Bird nest

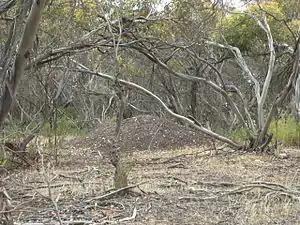

Burying eggs as a form of incubation reaches its zenith with the Australasian megapodes. Several megapode species construct enormous "mound" nests made of soil, branches, sticks, twigs and leaves, and lay their eggs within the rotting mass. The heat generated by these mounds, which are in effect giant compost heaps, warms and incubates the eggs. The nest heat results from the respiration of thermophilic fungi and other microorganisms. The size of some of these mounds can be truly staggering; several of the largest—which contain more than of material, and probably weigh more than 50 tons (45,000 kg)—were initially thought to be Aboriginal middens.